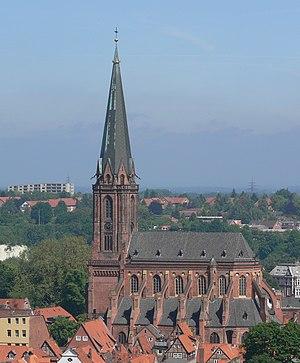
Dans l'architecture chrétienne, il y a deux termes architectoniques, qui référent au modèle des halles antiques appelées « basilique » :